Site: brandenburg
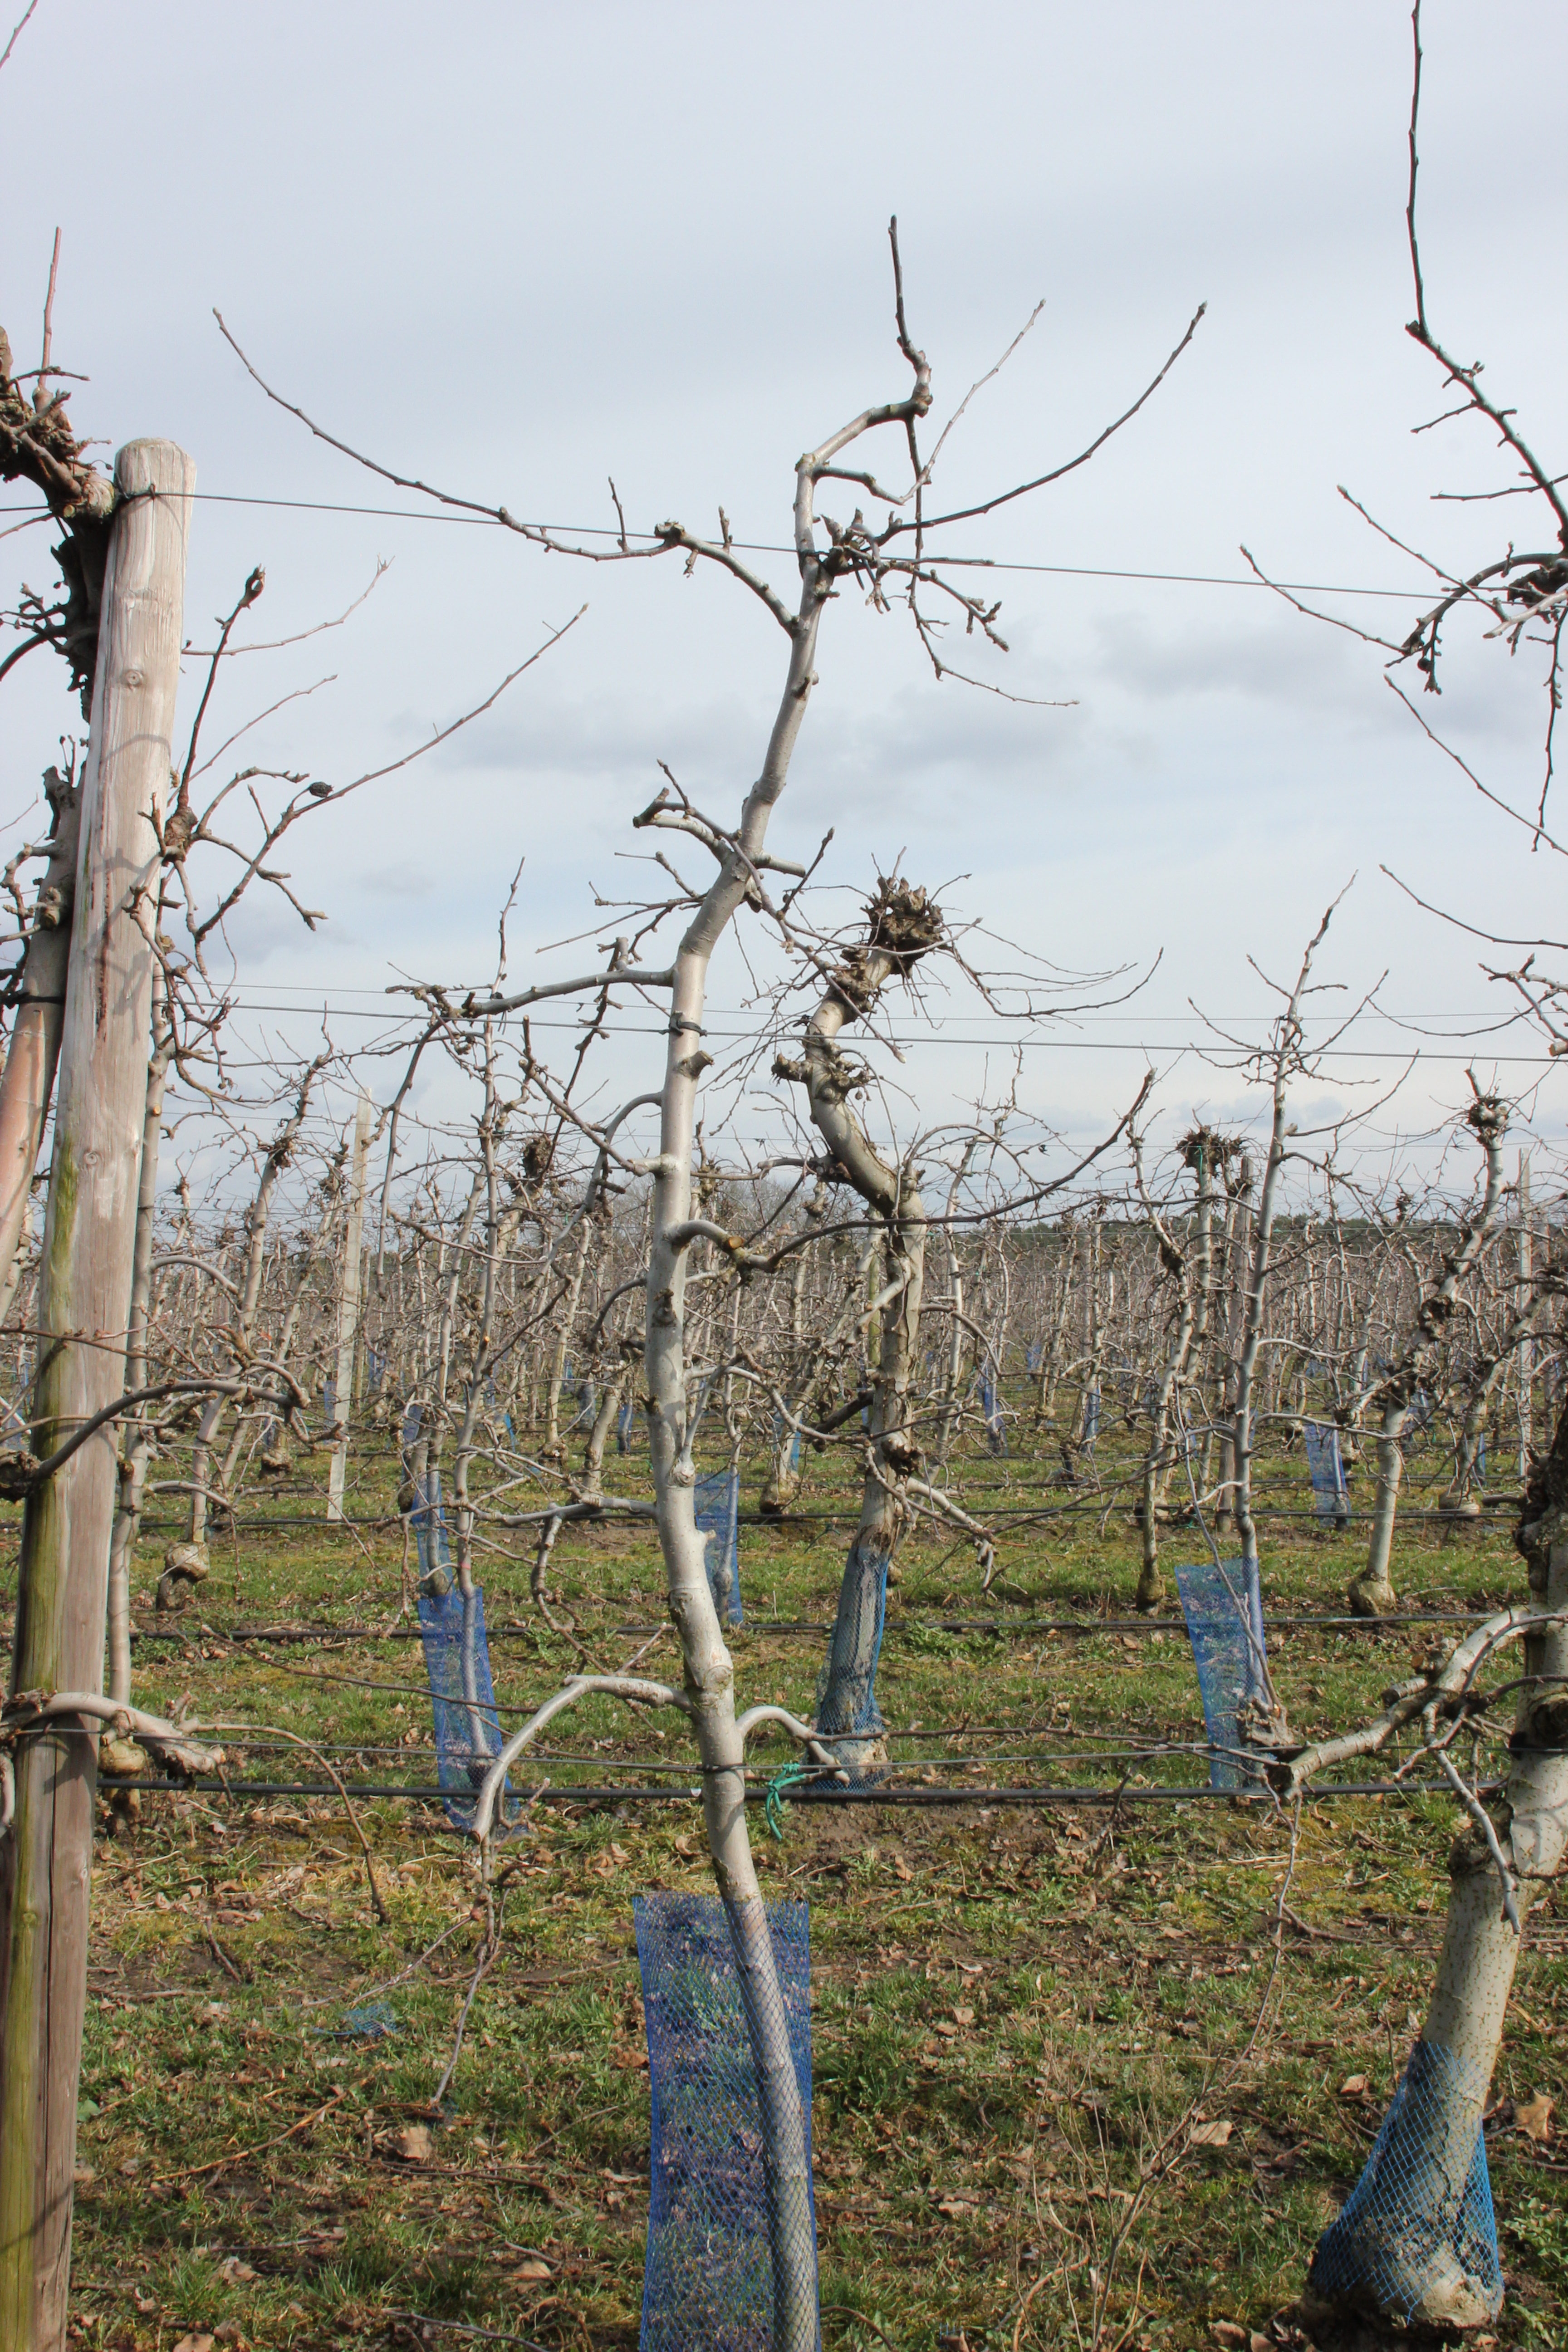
Growth stage (BBCH 01): Bud development